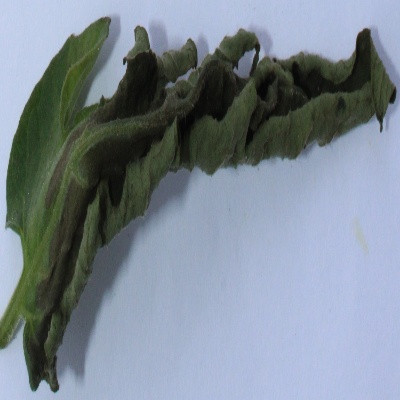
Crop: Tomato
Condition: leaf curl